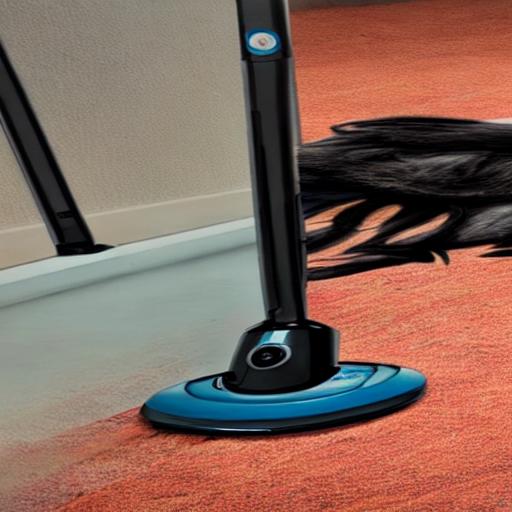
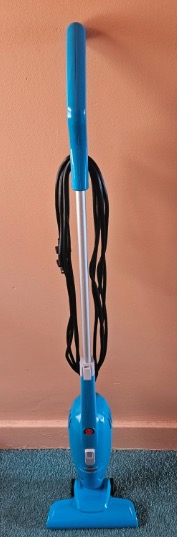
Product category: items_vacuum
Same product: no